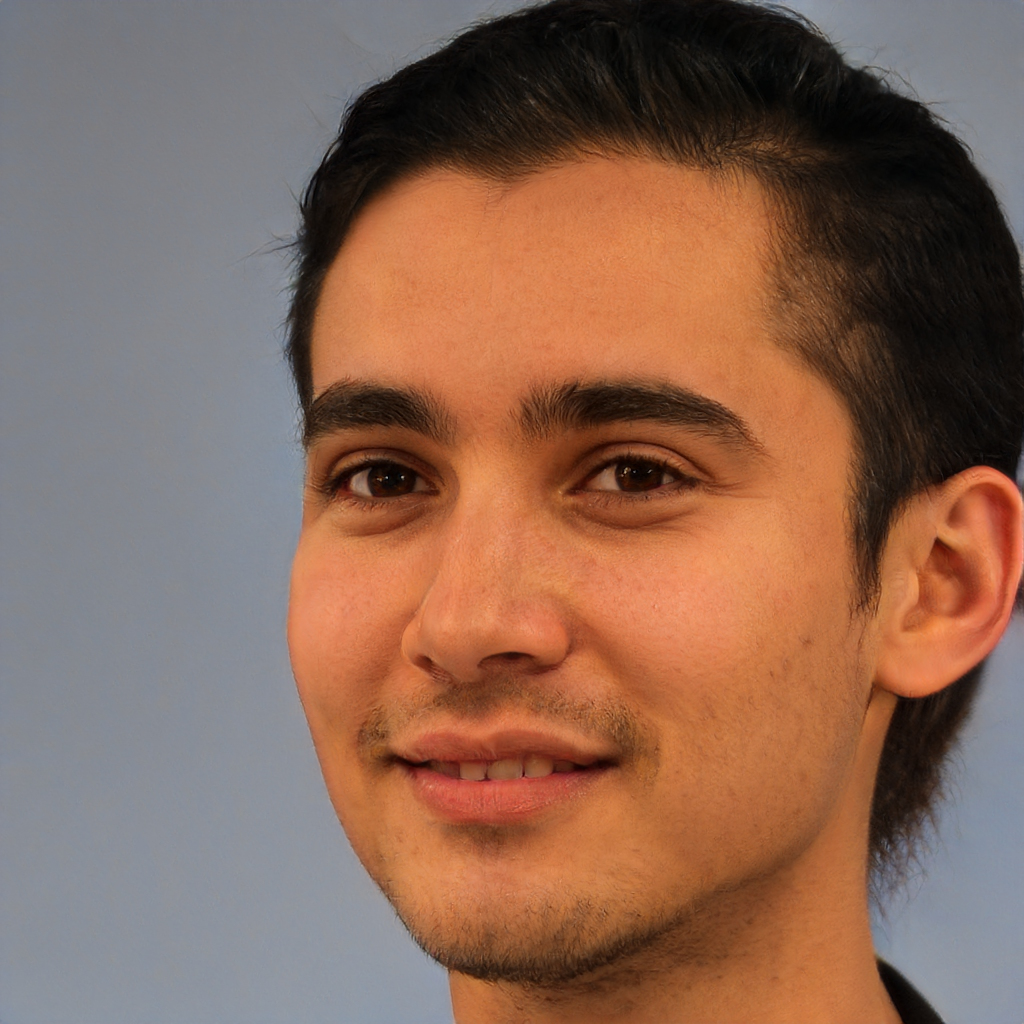
Gender: Male